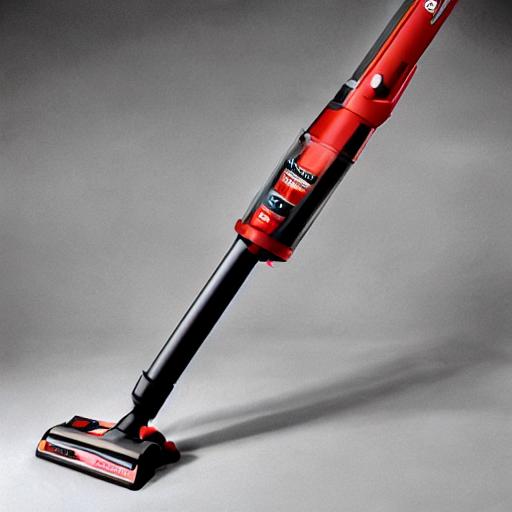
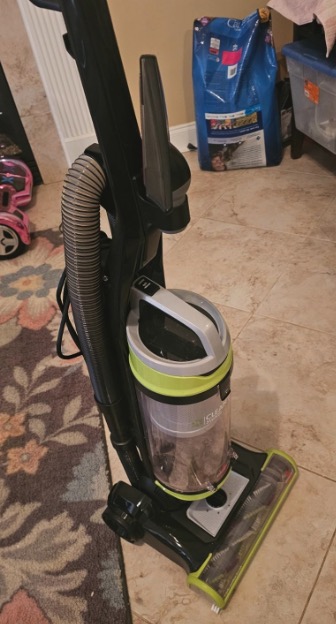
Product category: items_vacuum
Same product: no